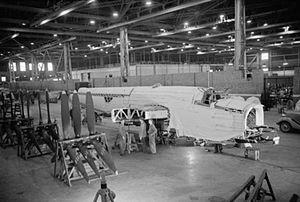
Les usines britanniques de l'ombre furent le résultat du plan de l'ombre, conçu en 1935 et développé par le Gouvernement Britannique en préparation de la seconde Guerre Mondiale pour tenter de répondre au besoin urgent de plus d'avions en utilisant le transfert de technologie de l'industrie automobile pour mettre en œuvre de nouvelles capacités de production.